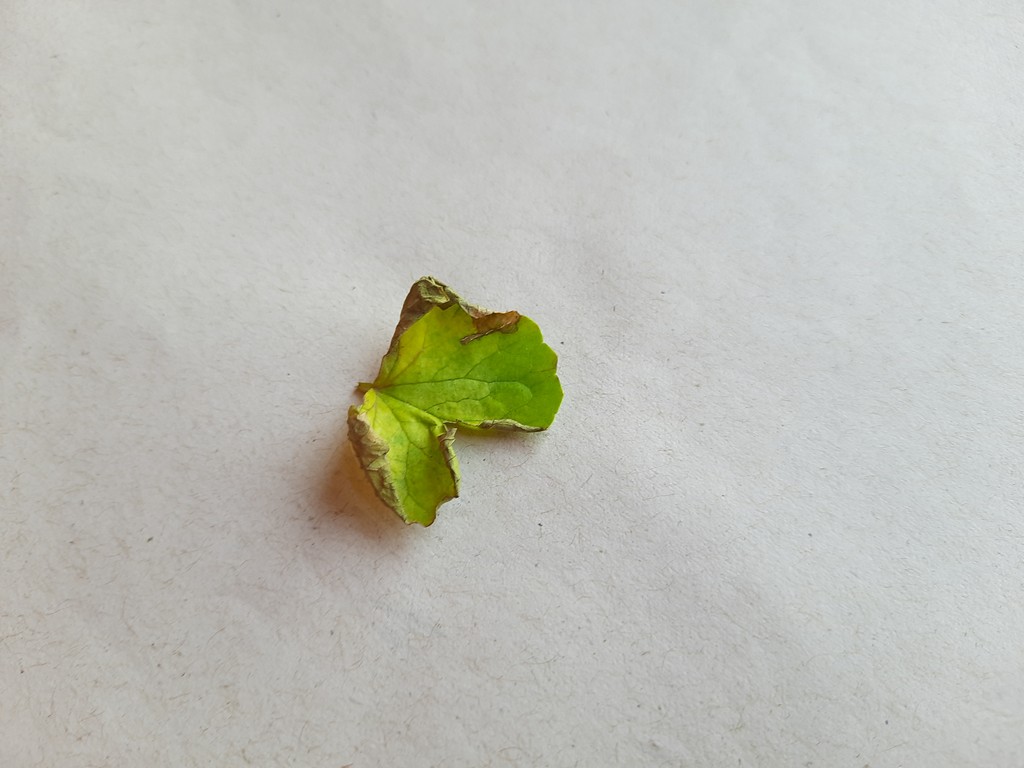
Label: Unhealthy